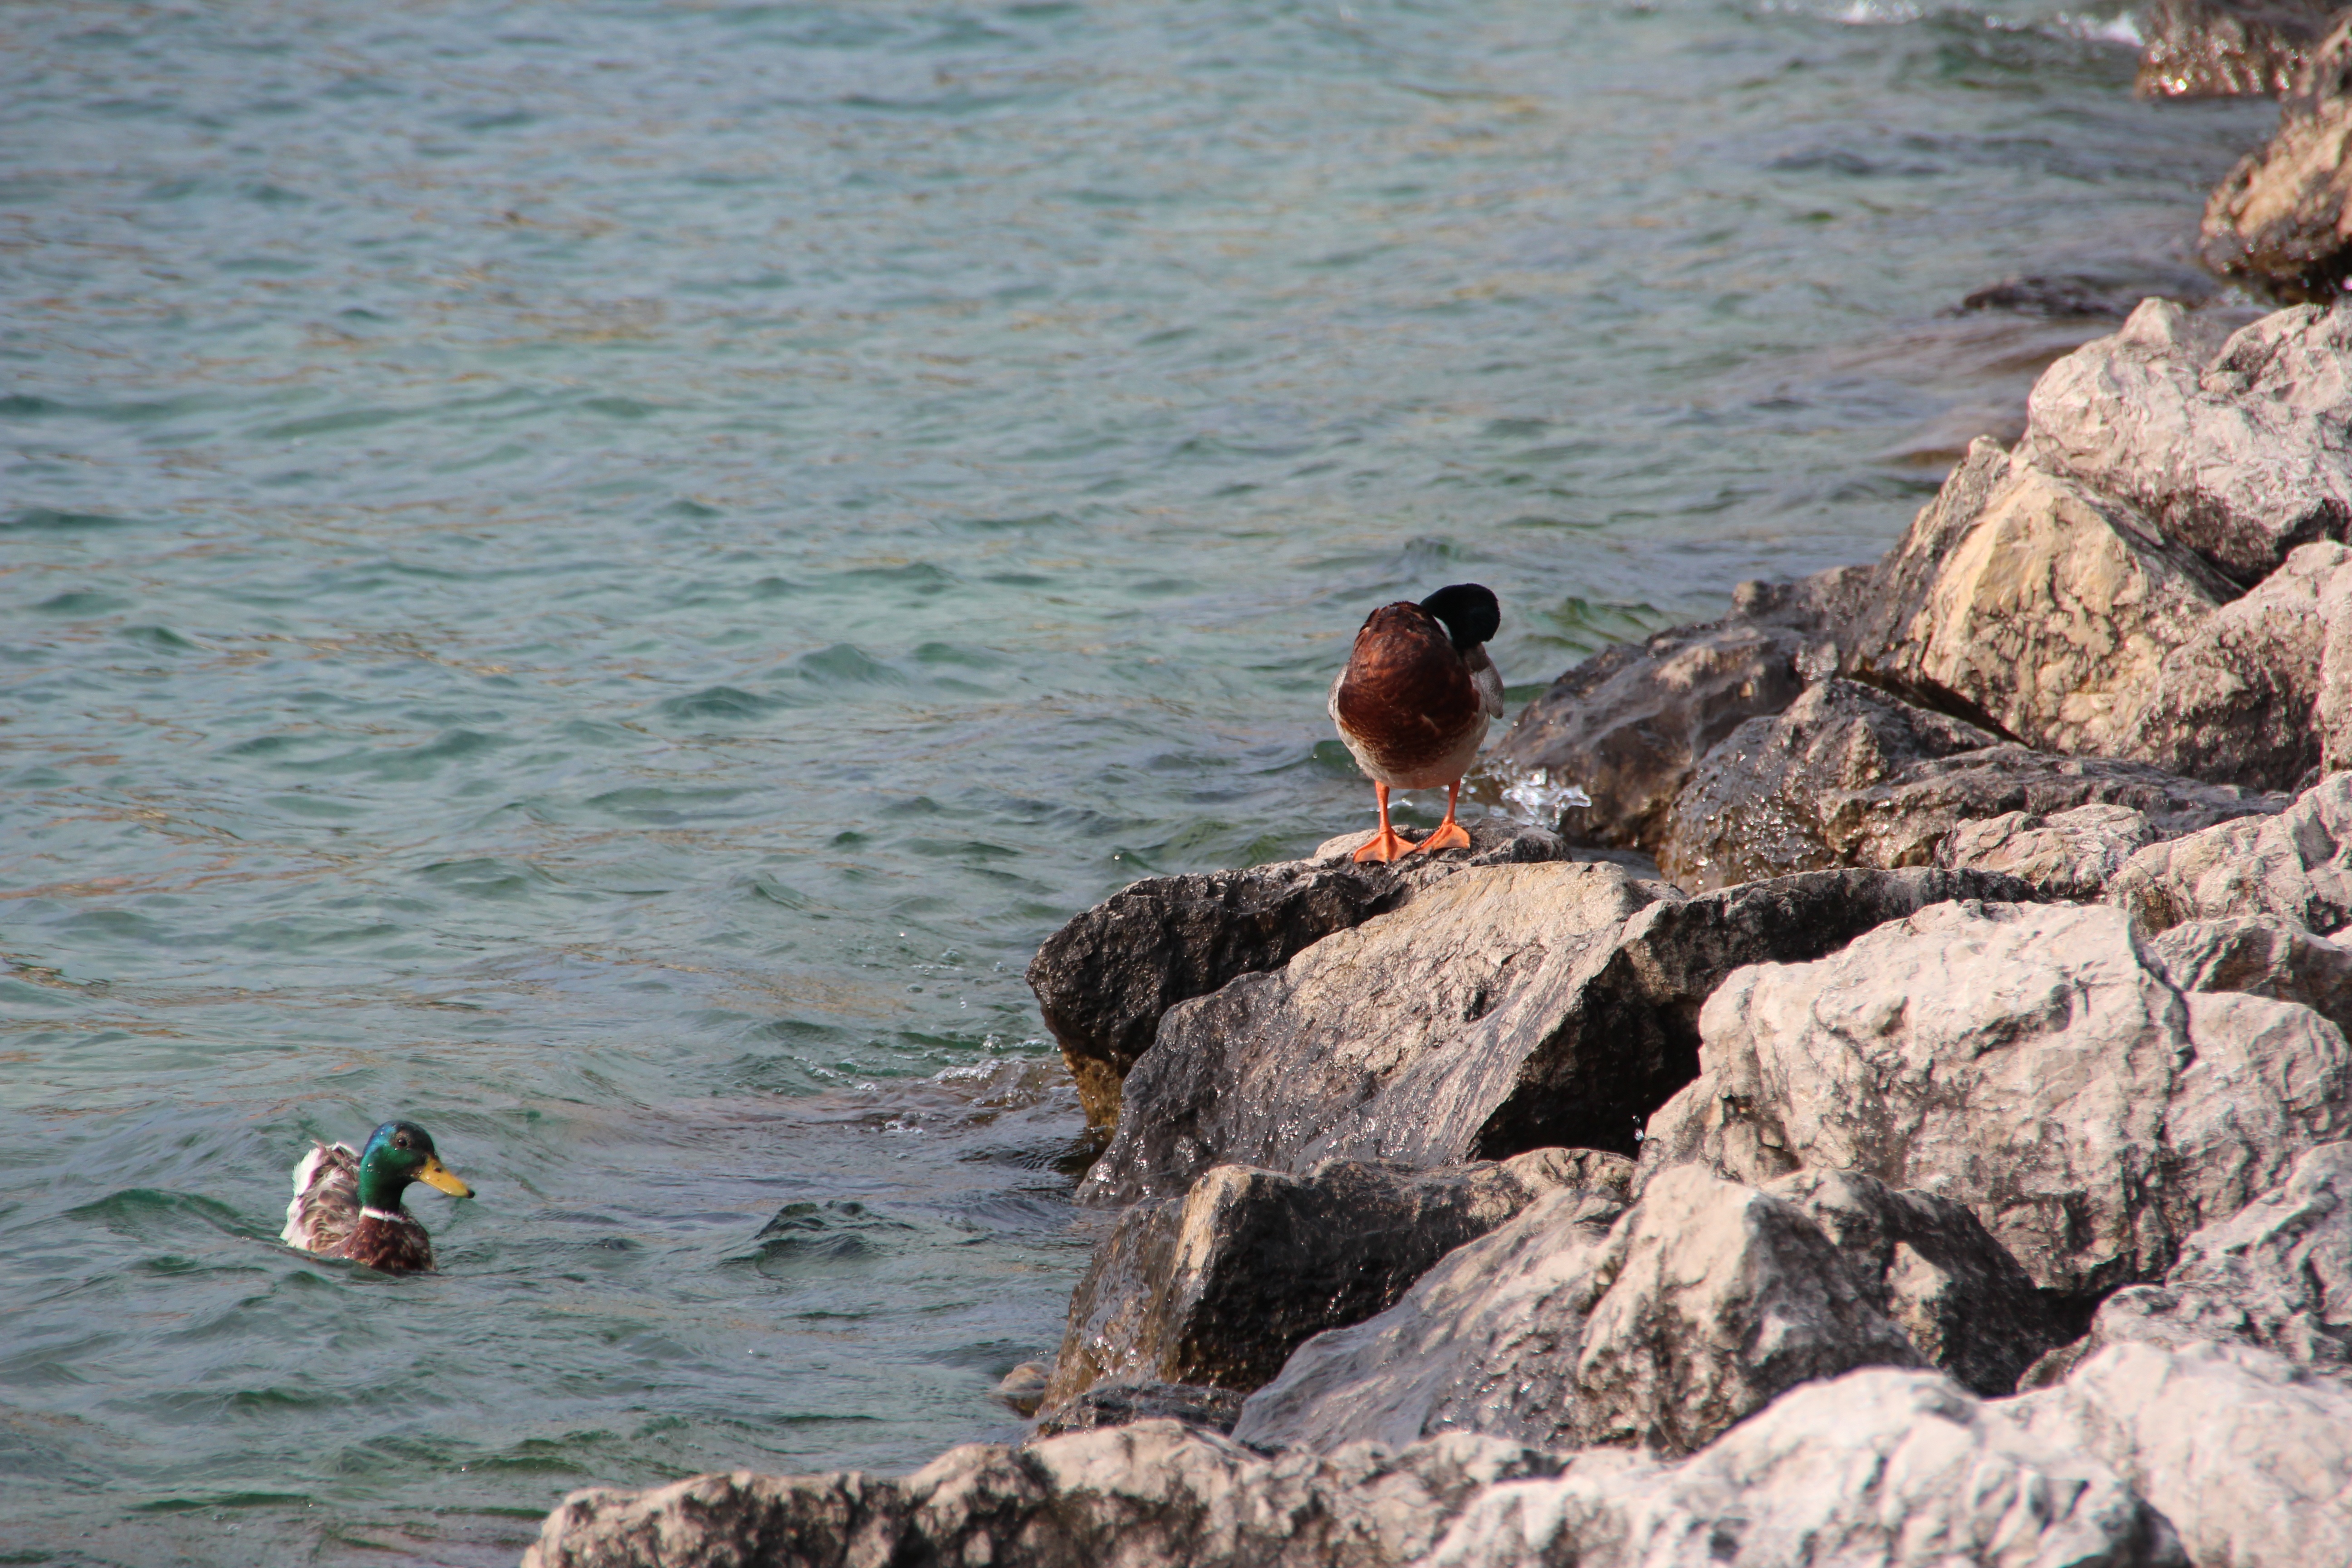
sea, coast, bird, swim, extreme sport, bank, duck, boating, ducks, waterfowl, water bird